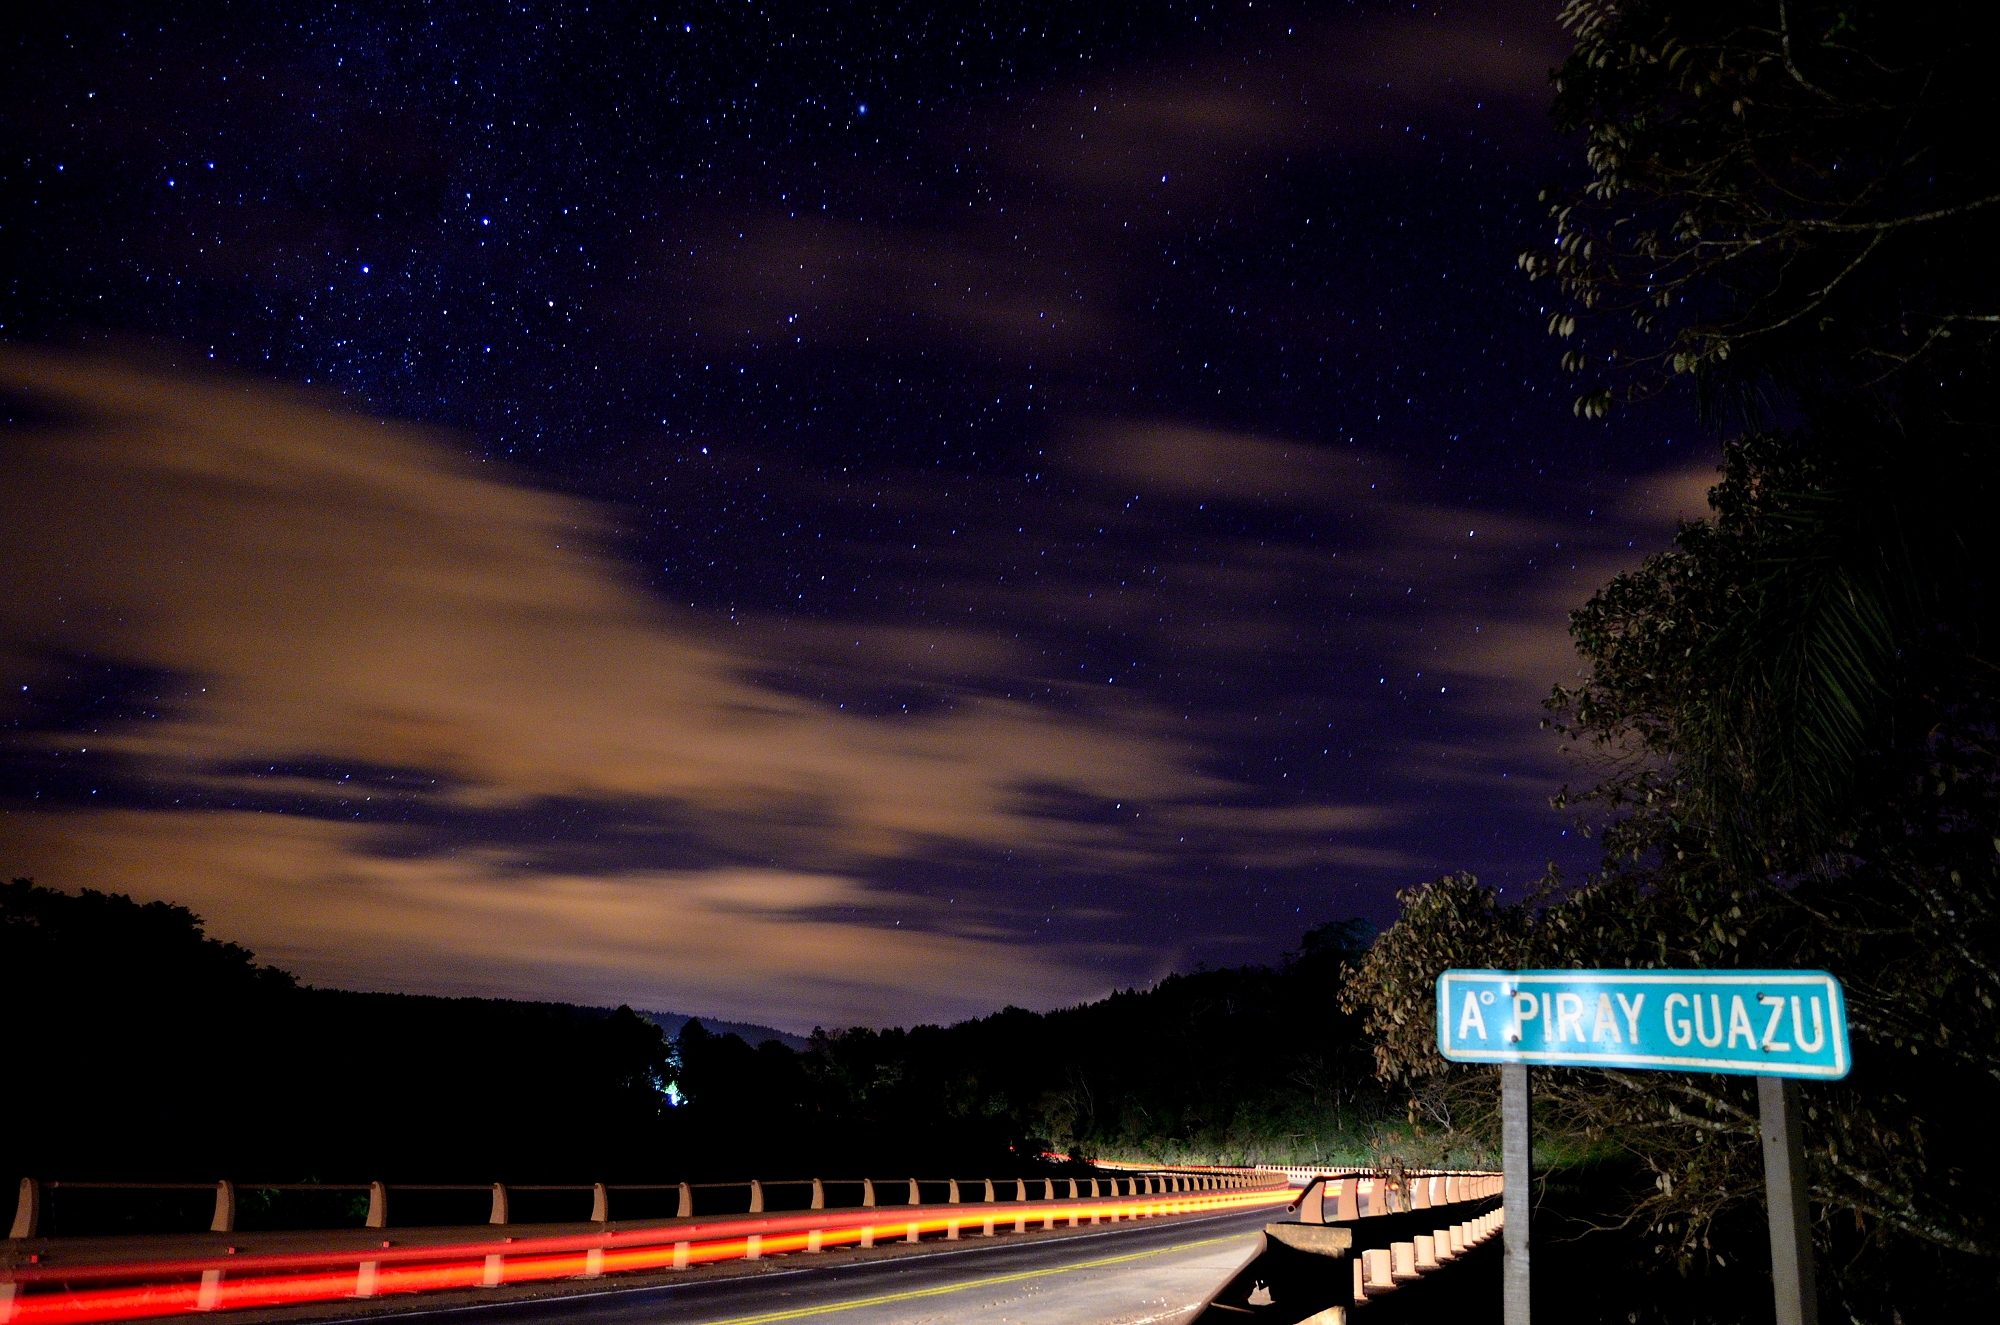
light, sky, night, atmosphere, dusk, evening, darkness, banana, rojo, cielo, cartel, puente, eldorado, piray, misiones, nocturna, estrellas, vial, estela, guazu, midnight